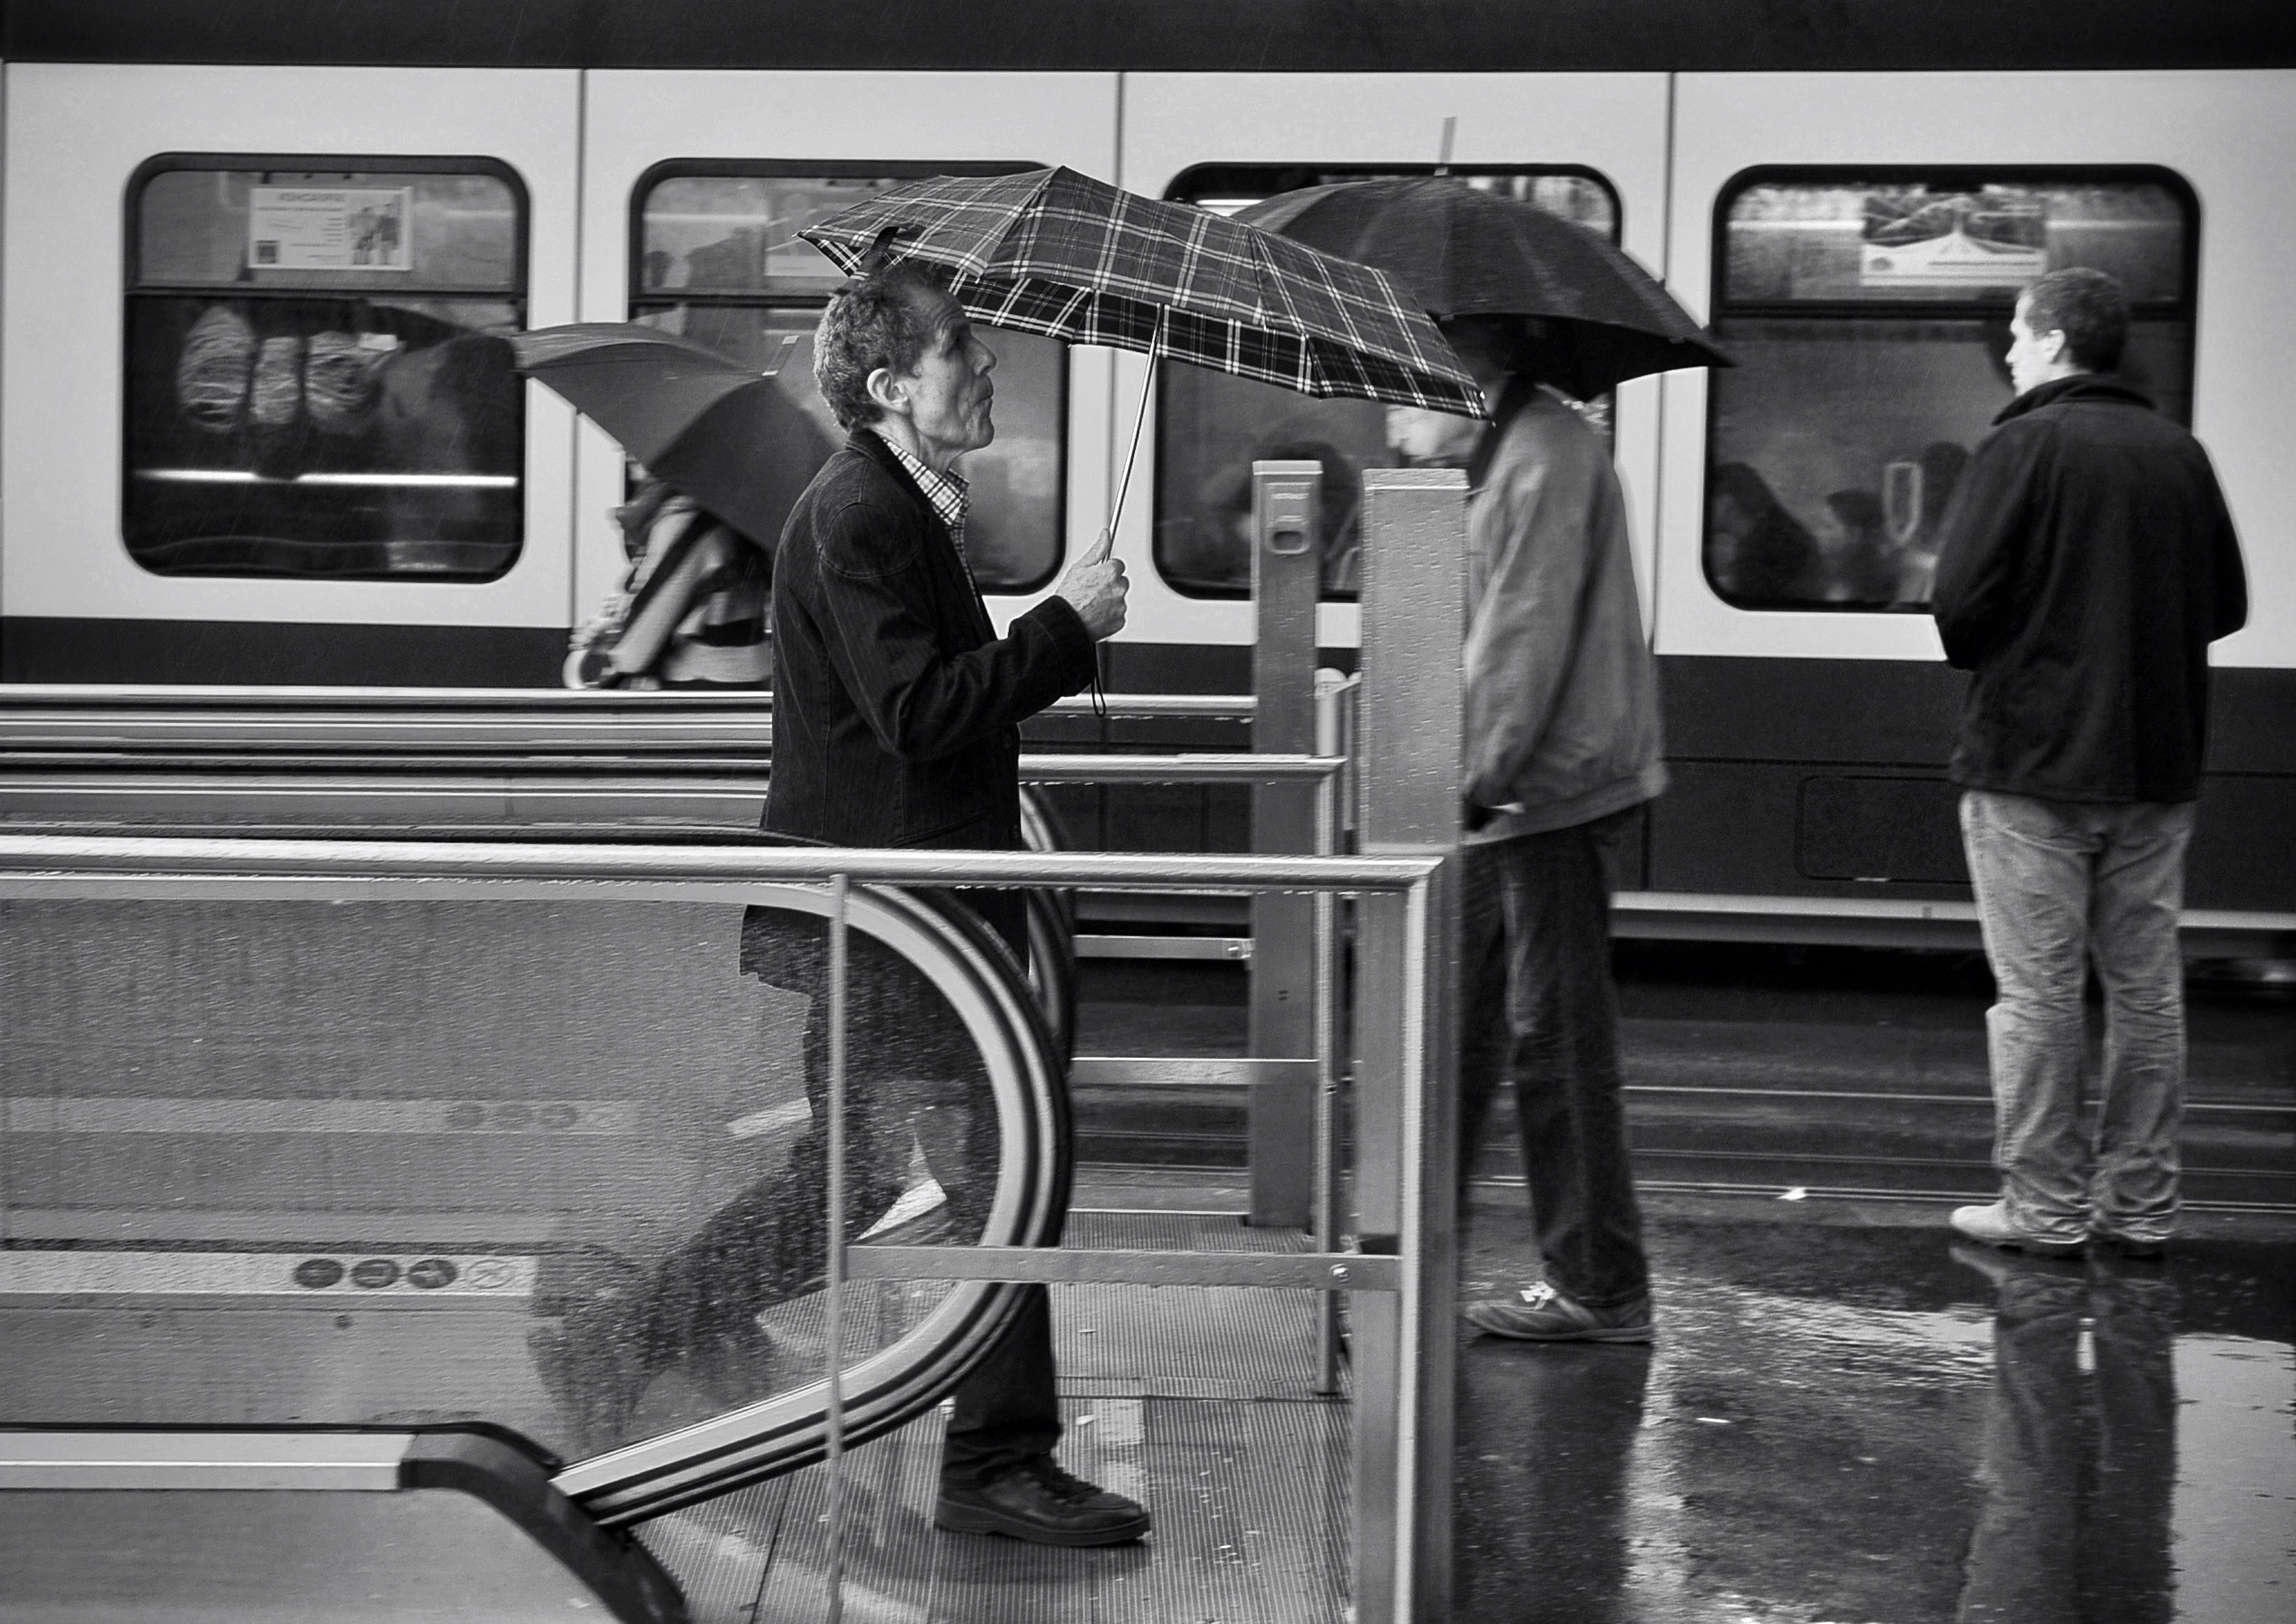
black and white, people, white, street, photography, rain, urban, umbrella, nikon, black, monochrome, streetphotography, flickr, bw, 2016, candid, photograph, streetart, ch, schweiz, switzerland, zurich, blancoynegro, streetphoto, snapseed, regen, schwarzundweiss, streetscene, mensch, passant, streetpix, thomas8047, onthestreets, bahnhofstrasse, iamnikon, d300s, blackandwithe, streetphotographer, zrigrafien, streetartstreetlife, hofmanntmecom, 175528, strassencene, stadtzrich, regenschirm, regenschauer, checked, monochrome photography, film noir